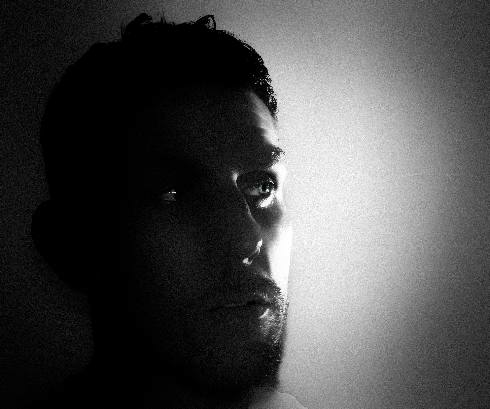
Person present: Yes